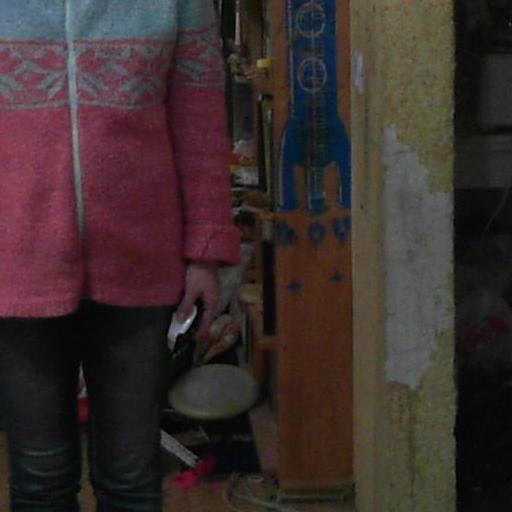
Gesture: no_gesture